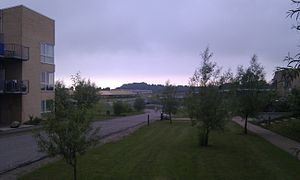
Bernts Have
Oversigt over Bernts Have, set fra den østlige karré
Bernts Have er et kvarter i Holbæks sydvestlige udkant, udviklet i perioden 1993-2009. Kvarteret har samlet 600 boliger, fordelt på såvel etageboliger som rækkehuse og på både almene boliger, andels- og ejerboliger.